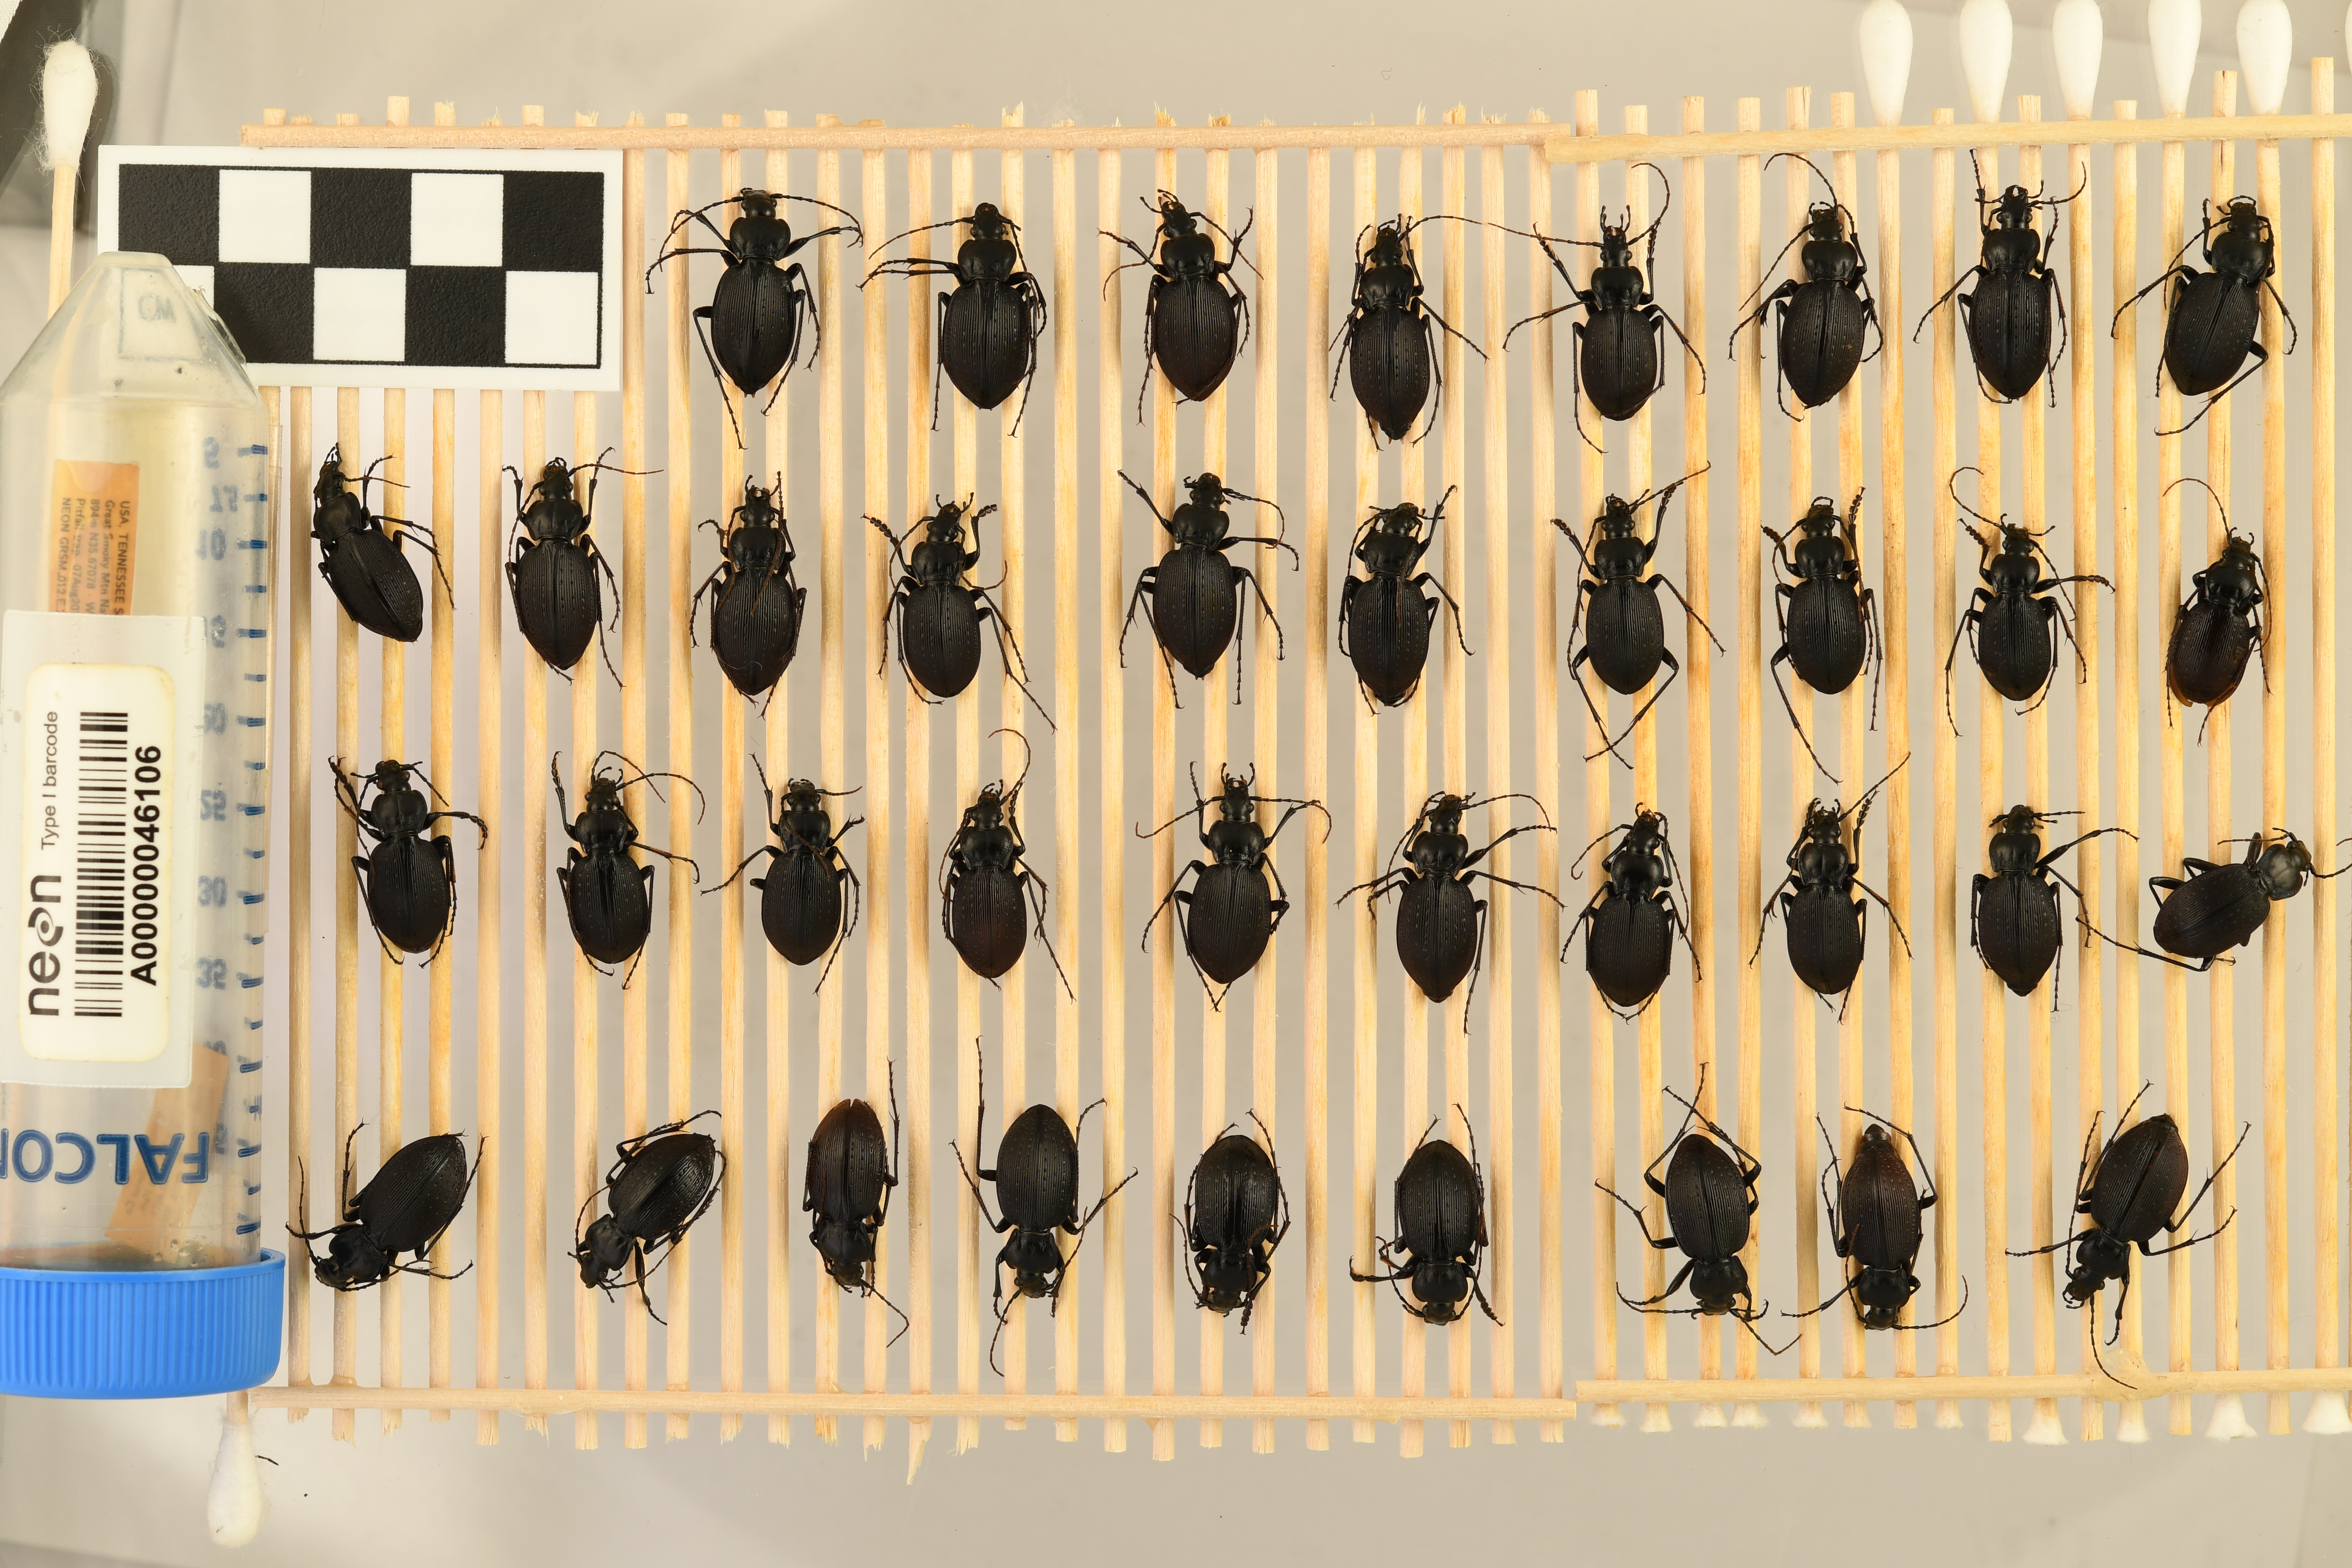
Carabus goryi — Great Smoky Mountains National Park NEON, plot GRSM_012. Beetle 33, ElytraLength: 1.23 cm (lying flat: Yes)

Carabus goryi — Great Smoky Mountains National Park NEON, plot GRSM_012. Beetle 33, ElytraWidth: 0.6756 cm (lying flat: Yes)

Carabus goryi — Great Smoky Mountains National Park NEON, plot GRSM_012. Beetle 34, ElytraLength: 1.297 cm (lying flat: Yes)

Carabus goryi — Great Smoky Mountains National Park NEON, plot GRSM_012. Beetle 34, ElytraWidth: 0.6486 cm (lying flat: Yes)

Carabus goryi — Great Smoky Mountains National Park NEON, plot GRSM_012. Beetle 35, ElytraLength: 1.384 cm (lying flat: Yes)

Carabus goryi — Great Smoky Mountains National Park NEON, plot GRSM_012. Beetle 35, ElytraWidth: 0.6732 cm (lying flat: Yes)

Carabus goryi — Great Smoky Mountains National Park NEON, plot GRSM_012. Beetle 36, ElytraLength: 1.303 cm (lying flat: Yes)

Carabus goryi — Great Smoky Mountains National Park NEON, plot GRSM_012. Beetle 36, ElytraWidth: 0.6374 cm (lying flat: Yes)

Carabus goryi — Great Smoky Mountains National Park NEON, plot GRSM_012. Beetle 37, ElytraLength: 1.348 cm (lying flat: No)

Carabus goryi — Great Smoky Mountains National Park NEON, plot GRSM_012. Beetle 37, ElytraWidth: 0.7135 cm (lying flat: No)

Carabus goryi — Great Smoky Mountains National Park NEON, plot GRSM_012. Beetle 1, ElytraLength: 1.263 cm (lying flat: Yes)

Carabus goryi — Great Smoky Mountains National Park NEON, plot GRSM_012. Beetle 1, ElytraWidth: 0.5625 cm (lying flat: Yes)

Carabus goryi — Great Smoky Mountains National Park NEON, plot GRSM_012. Beetle 2, ElytraLength: 1.262 cm (lying flat: Yes)

Carabus goryi — Great Smoky Mountains National Park NEON, plot GRSM_012. Beetle 2, ElytraWidth: 0.6124 cm (lying flat: Yes)

Carabus goryi — Great Smoky Mountains National Park NEON, plot GRSM_012. Beetle 3, ElytraLength: 1.213 cm (lying flat: Yes)

Carabus goryi — Great Smoky Mountains National Park NEON, plot GRSM_012. Beetle 3, ElytraWidth: 0.575 cm (lying flat: Yes)

Carabus goryi — Great Smoky Mountains National Park NEON, plot GRSM_012. Beetle 4, ElytraLength: 1.175 cm (lying flat: Yes)

Carabus goryi — Great Smoky Mountains National Park NEON, plot GRSM_012. Beetle 4, ElytraWidth: 0.575 cm (lying flat: Yes)

Carabus goryi — Great Smoky Mountains National Park NEON, plot GRSM_012. Beetle 5, ElytraLength: 1.025 cm (lying flat: Yes)

Carabus goryi — Great Smoky Mountains National Park NEON, plot GRSM_012. Beetle 5, ElytraWidth: 0.5498 cm (lying flat: Yes)

Carabus goryi — Great Smoky Mountains National Park NEON, plot GRSM_012. Beetle 6, ElytraLength: 1.158 cm (lying flat: Yes)

Carabus goryi — Great Smoky Mountains National Park NEON, plot GRSM_012. Beetle 6, ElytraWidth: 0.5673 cm (lying flat: Yes)

Carabus goryi — Great Smoky Mountains National Park NEON, plot GRSM_012. Beetle 7, ElytraLength: 1.237 cm (lying flat: Yes)

Carabus goryi — Great Smoky Mountains National Park NEON, plot GRSM_012. Beetle 7, ElytraWidth: 0.5873 cm (lying flat: Yes)

Carabus goryi — Great Smoky Mountains National Park NEON, plot GRSM_012. Beetle 8, ElytraLength: 1.226 cm (lying flat: Yes)

Carabus goryi — Great Smoky Mountains National Park NEON, plot GRSM_012. Beetle 8, ElytraWidth: 0.6289 cm (lying flat: Yes)

Carabus goryi — Great Smoky Mountains National Park NEON, plot GRSM_012. Beetle 9, ElytraLength: 1.099 cm (lying flat: Yes)

Carabus goryi — Great Smoky Mountains National Park NEON, plot GRSM_012. Beetle 9, ElytraWidth: 0.5129 cm (lying flat: Yes)

Carabus goryi — Great Smoky Mountains National Park NEON, plot GRSM_012. Beetle 10, ElytraLength: 1.201 cm (lying flat: Yes)

Carabus goryi — Great Smoky Mountains National Park NEON, plot GRSM_012. Beetle 10, ElytraWidth: 0.5629 cm (lying flat: Yes)

Carabus goryi — Great Smoky Mountains National Park NEON, plot GRSM_012. Beetle 11, ElytraLength: 1.225 cm (lying flat: Yes)

Carabus goryi — Great Smoky Mountains National Park NEON, plot GRSM_012. Beetle 11, ElytraWidth: 0.5874 cm (lying flat: Yes)

Carabus goryi — Great Smoky Mountains National Park NEON, plot GRSM_012. Beetle 12, ElytraLength: 1.089 cm (lying flat: Yes)

Carabus goryi — Great Smoky Mountains National Park NEON, plot GRSM_012. Beetle 12, ElytraWidth: 0.55 cm (lying flat: Yes)

Carabus goryi — Great Smoky Mountains National Park NEON, plot GRSM_012. Beetle 13, ElytraLength: 1.175 cm (lying flat: Yes)

Carabus goryi — Great Smoky Mountains National Park NEON, plot GRSM_012. Beetle 13, ElytraWidth: 0.6124 cm (lying flat: Yes)

Carabus goryi — Great Smoky Mountains National Park NEON, plot GRSM_012. Beetle 14, ElytraLength: 1.15 cm (lying flat: Yes)

Carabus goryi — Great Smoky Mountains National Park NEON, plot GRSM_012. Beetle 14, ElytraWidth: 0.5248 cm (lying flat: Yes)

Carabus goryi — Great Smoky Mountains National Park NEON, plot GRSM_012. Beetle 15, ElytraLength: 1.112 cm (lying flat: Yes)

Carabus goryi — Great Smoky Mountains National Park NEON, plot GRSM_012. Beetle 15, ElytraWidth: 0.5123 cm (lying flat: Yes)

Carabus goryi — Great Smoky Mountains National Park NEON, plot GRSM_012. Beetle 16, ElytraLength: 1.15 cm (lying flat: Yes)

Carabus goryi — Great Smoky Mountains National Park NEON, plot GRSM_012. Beetle 16, ElytraWidth: 0.5625 cm (lying flat: Yes)

Carabus goryi — Great Smoky Mountains National Park NEON, plot GRSM_012. Beetle 17, ElytraLength: 1.05 cm (lying flat: Yes)

Carabus goryi — Great Smoky Mountains National Park NEON, plot GRSM_012. Beetle 17, ElytraWidth: 0.4998 cm (lying flat: Yes)

Carabus goryi — Great Smoky Mountains National Park NEON, plot GRSM_012. Beetle 18, ElytraLength: 0.9612 cm (lying flat: Yes)

Carabus goryi — Great Smoky Mountains National Park NEON, plot GRSM_012. Beetle 18, ElytraWidth: 0.5375 cm (lying flat: Yes)

Carabus goryi — Great Smoky Mountains National Park NEON, plot GRSM_012. Beetle 19, ElytraLength: 1.117 cm (lying flat: Yes)

Carabus goryi — Great Smoky Mountains National Park NEON, plot GRSM_012. Beetle 19, ElytraWidth: 0.5658 cm (lying flat: Yes)

Carabus goryi — Great Smoky Mountains National Park NEON, plot GRSM_012. Beetle 20, ElytraLength: 1.078 cm (lying flat: Yes)

Carabus goryi — Great Smoky Mountains National Park NEON, plot GRSM_012. Beetle 20, ElytraWidth: 0.577 cm (lying flat: Yes)

Carabus goryi — Great Smoky Mountains National Park NEON, plot GRSM_012. Beetle 21, ElytraLength: 1.1 cm (lying flat: Yes)

Carabus goryi — Great Smoky Mountains National Park NEON, plot GRSM_012. Beetle 21, ElytraWidth: 0.5373 cm (lying flat: Yes)

Carabus goryi — Great Smoky Mountains National Park NEON, plot GRSM_012. Beetle 22, ElytraLength: 1.1 cm (lying flat: Yes)

Carabus goryi — Great Smoky Mountains National Park NEON, plot GRSM_012. Beetle 22, ElytraWidth: 0.5623 cm (lying flat: Yes)

Carabus goryi — Great Smoky Mountains National Park NEON, plot GRSM_012. Beetle 23, ElytraLength: 1.207 cm (lying flat: Yes)

Carabus goryi — Great Smoky Mountains National Park NEON, plot GRSM_012. Beetle 23, ElytraWidth: 0.5797 cm (lying flat: Yes)

Carabus goryi — Great Smoky Mountains National Park NEON, plot GRSM_012. Beetle 24, ElytraLength: 1.2 cm (lying flat: Yes)

Carabus goryi — Great Smoky Mountains National Park NEON, plot GRSM_012. Beetle 24, ElytraWidth: 0.5373 cm (lying flat: Yes)

Carabus goryi — Great Smoky Mountains National Park NEON, plot GRSM_012. Beetle 25, ElytraLength: 1.077 cm (lying flat: Yes)

Carabus goryi — Great Smoky Mountains National Park NEON, plot GRSM_012. Beetle 25, ElytraWidth: 0.5521 cm (lying flat: Yes)

Carabus goryi — Great Smoky Mountains National Park NEON, plot GRSM_012. Beetle 26, ElytraLength: 1.037 cm (lying flat: Yes)

Carabus goryi — Great Smoky Mountains National Park NEON, plot GRSM_012. Beetle 26, ElytraWidth: 0.4873 cm (lying flat: Yes)

Carabus goryi — Great Smoky Mountains National Park NEON, plot GRSM_012. Beetle 27, ElytraLength: 1.137 cm (lying flat: Yes)

Carabus goryi — Great Smoky Mountains National Park NEON, plot GRSM_012. Beetle 27, ElytraWidth: 0.5248 cm (lying flat: Yes)